List of cathedrals in the Netherlands

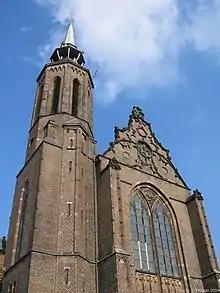
Cathedral of St. Catherine in Utrecht

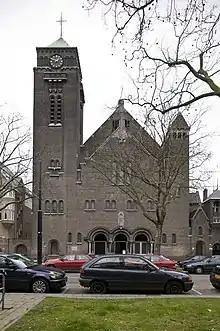
St Lawrence and St Elizabeth Cathedral, Rotterdam

Cathedrals of the Catholic Church in the Netherlands: